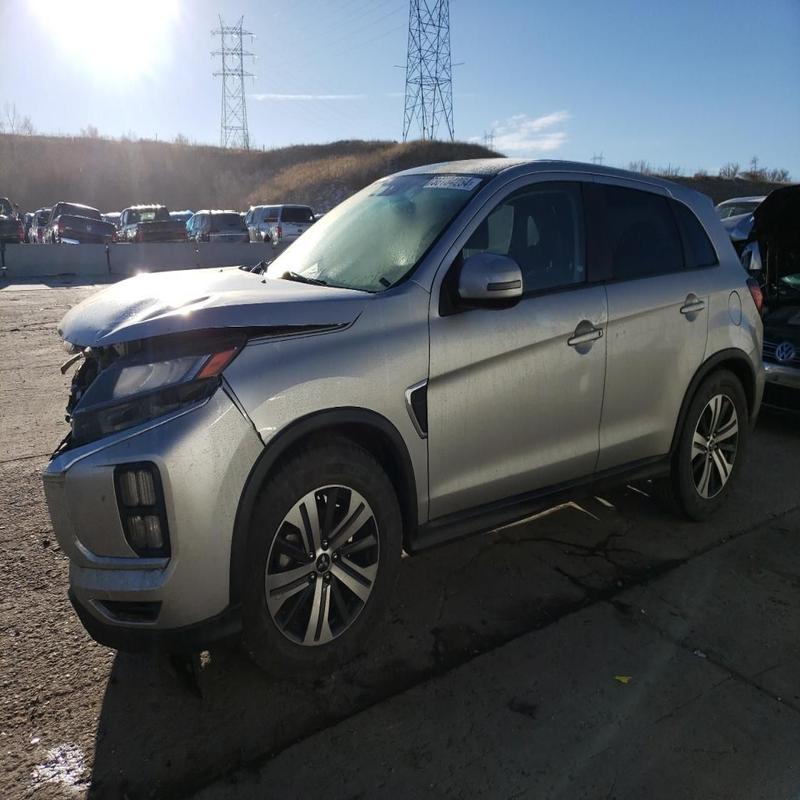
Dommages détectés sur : pare-choc avant, capot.
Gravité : majeur